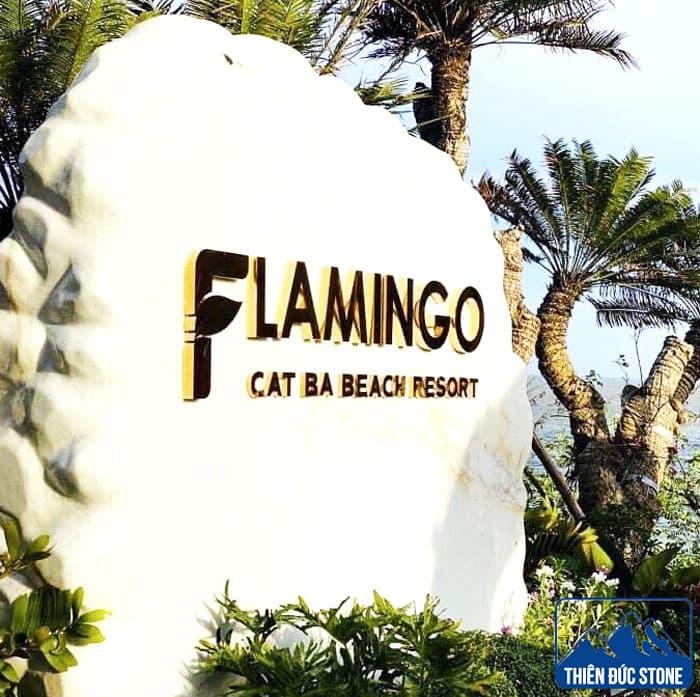
phía sau biển hiệu của khu du lịch biển là những hàng cây